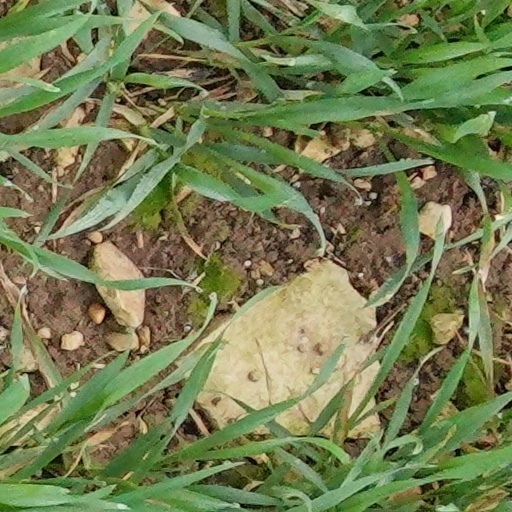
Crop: wheat